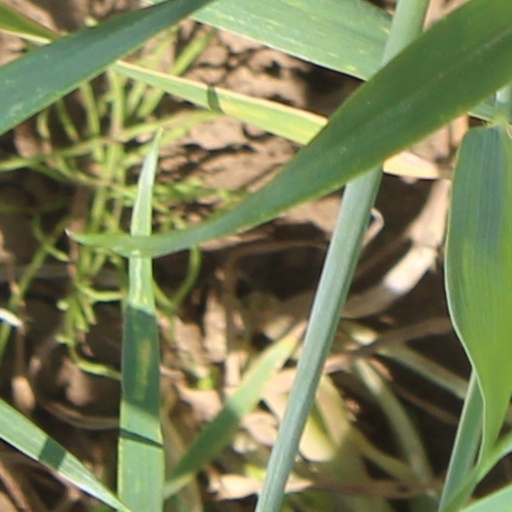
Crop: wheat